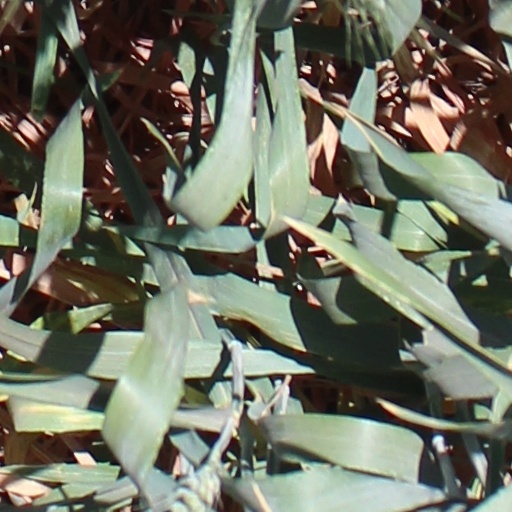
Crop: wheat